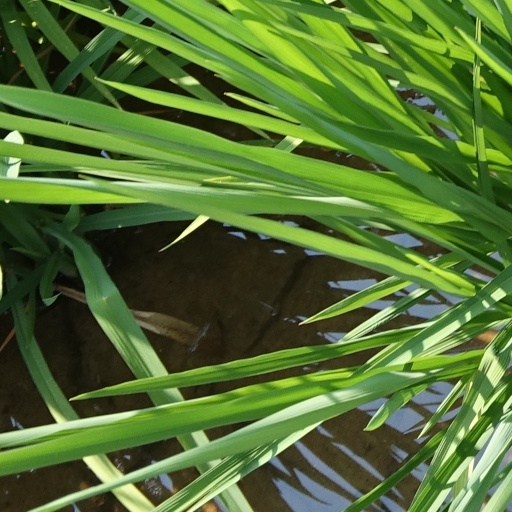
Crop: rice